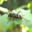
Label: beetle